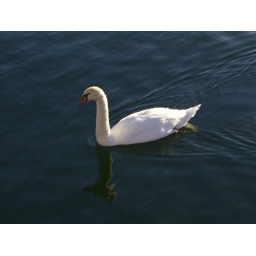
swan in lake ontario